Emor

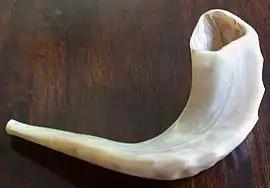
A shofar

In the fourth reading, God told Moses to instruct the Israelites to proclaim the following sacred occasions: